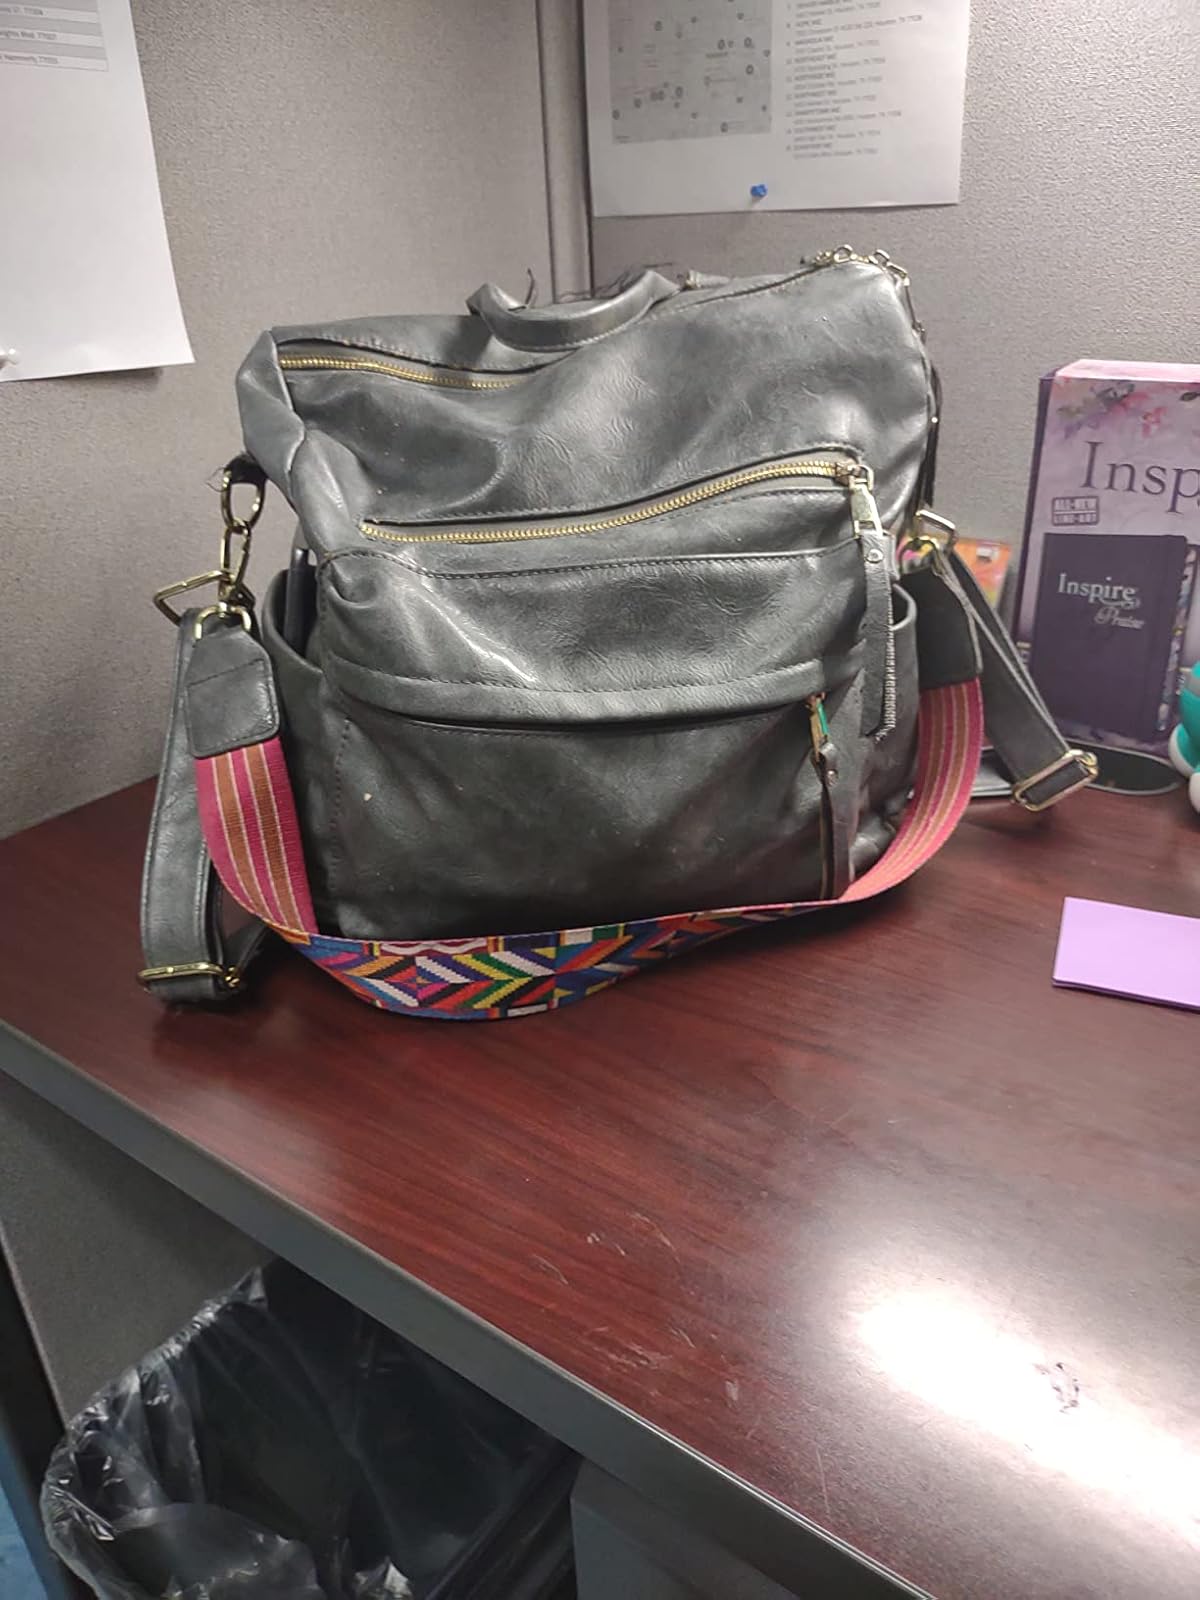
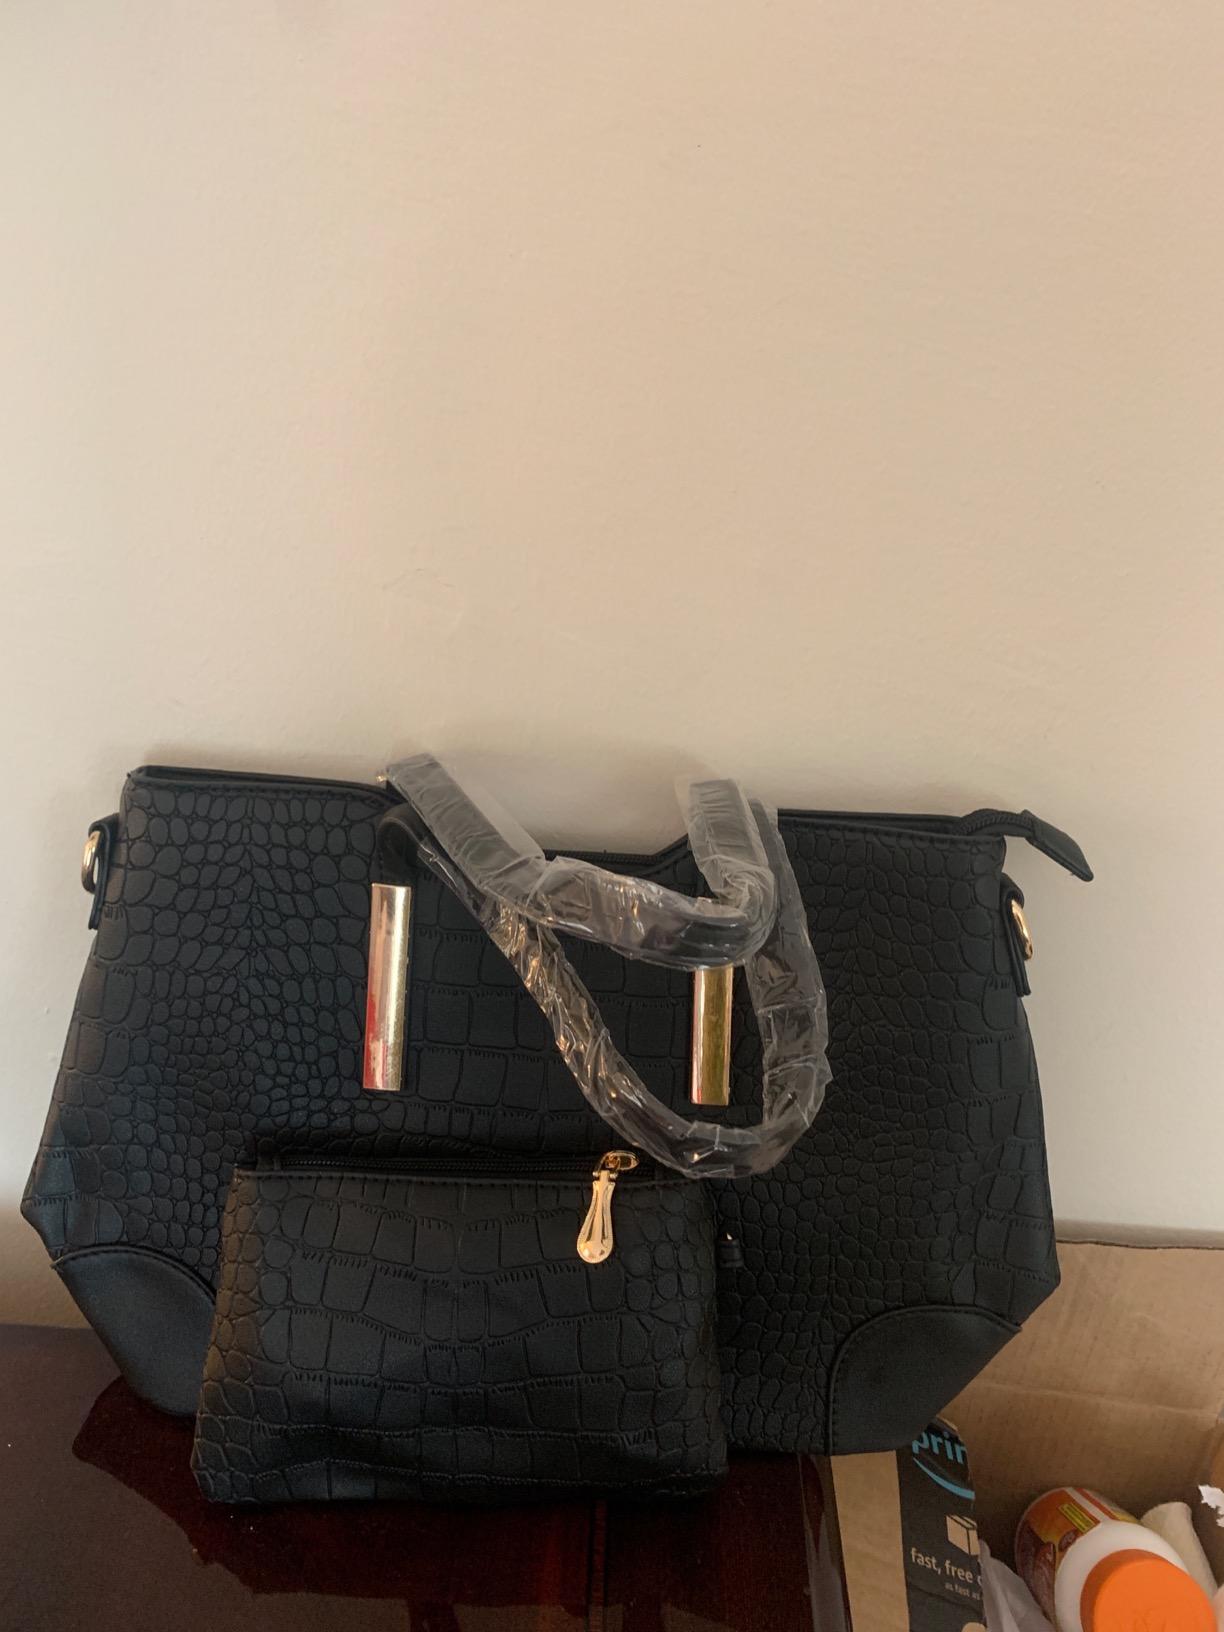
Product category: accessories_handbag
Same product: no